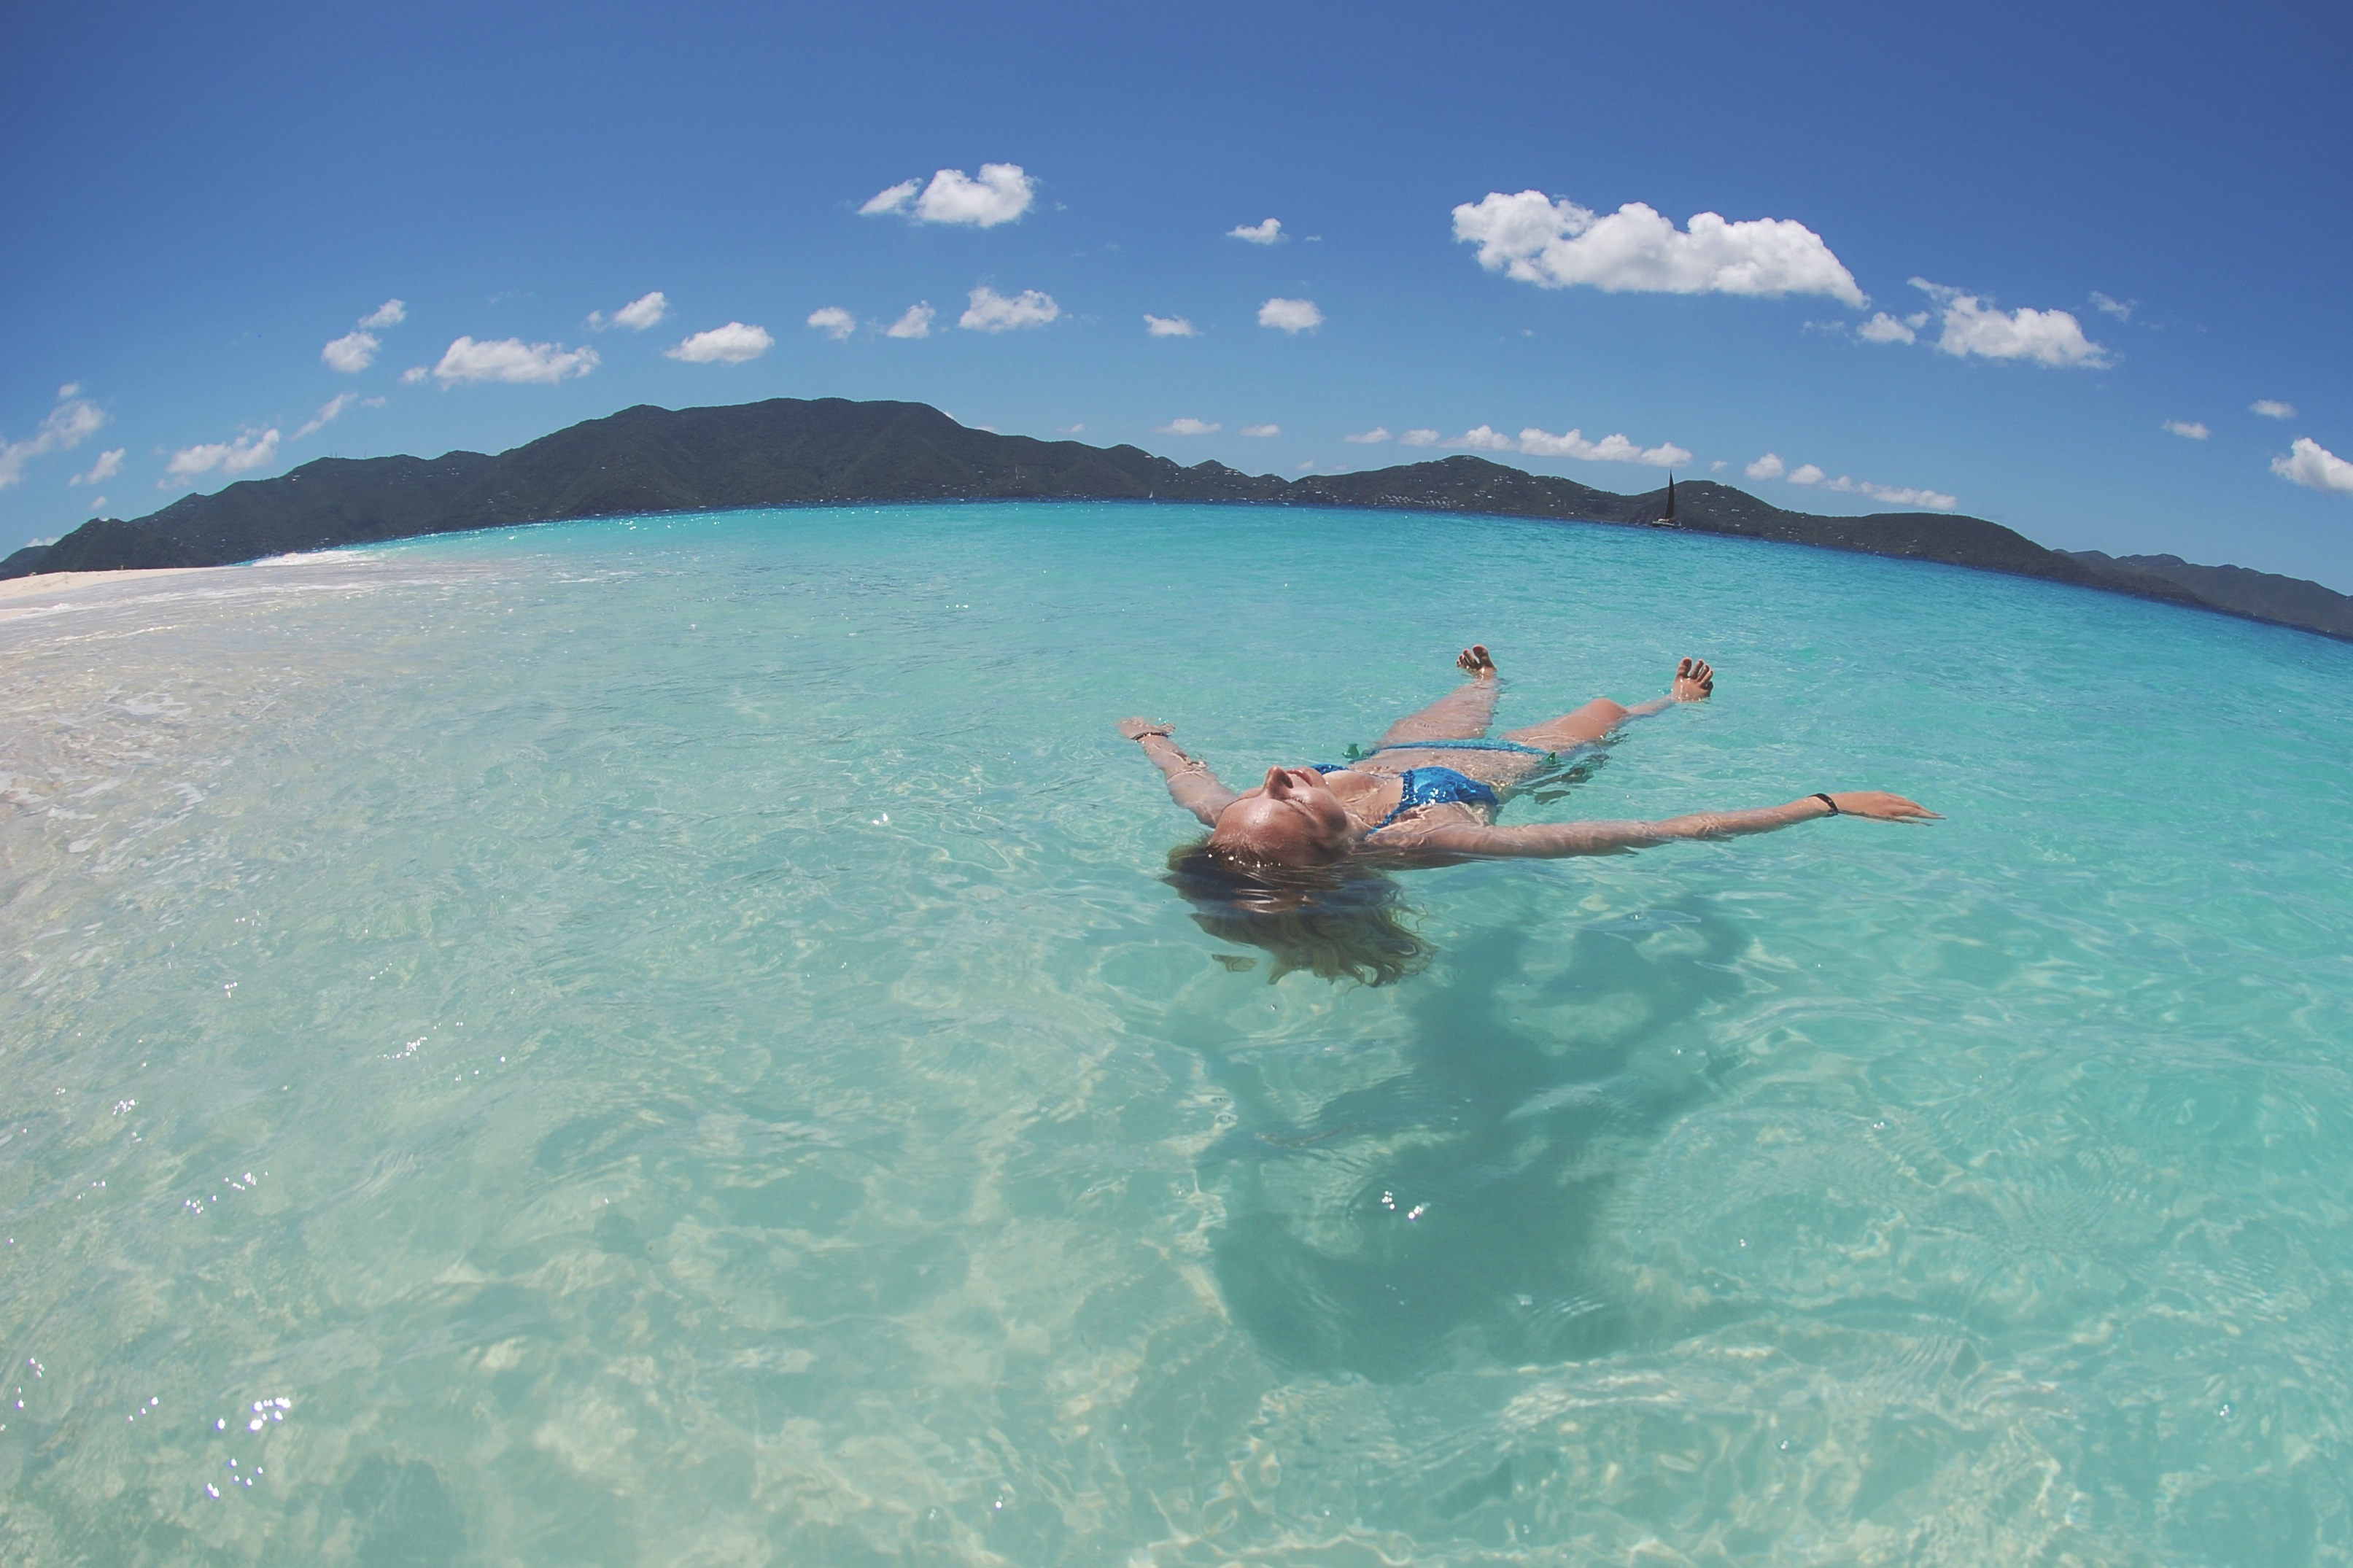
sea, water, ocean, people, sky, girl, sunshine, woman, vacation, tropical, lagoon, bay, island, bikini, swimming, sunny, clouds, sports, caribbean, snorkeling, cape, water sport